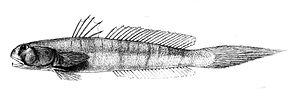
Apocryptes bato est une espèce de gobies, unique représentant du genre Apocryptes.